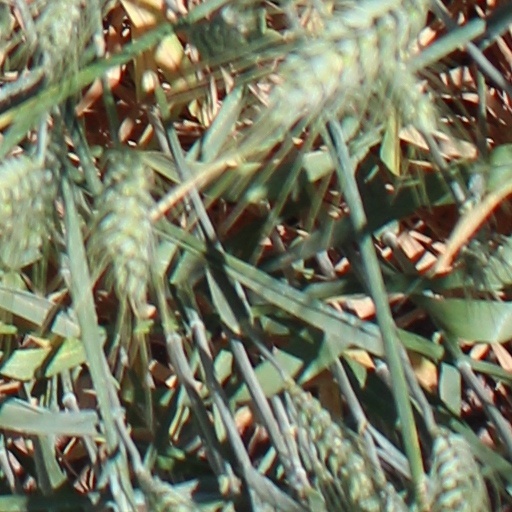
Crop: wheat